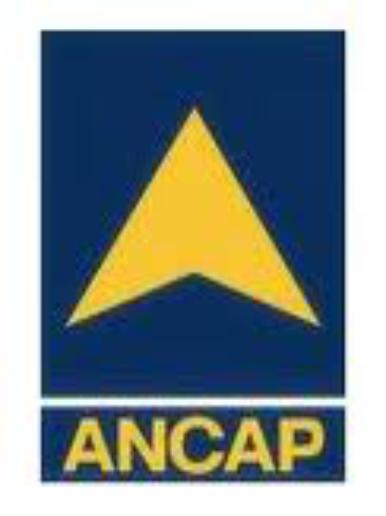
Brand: ANCAP-1
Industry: Transportation